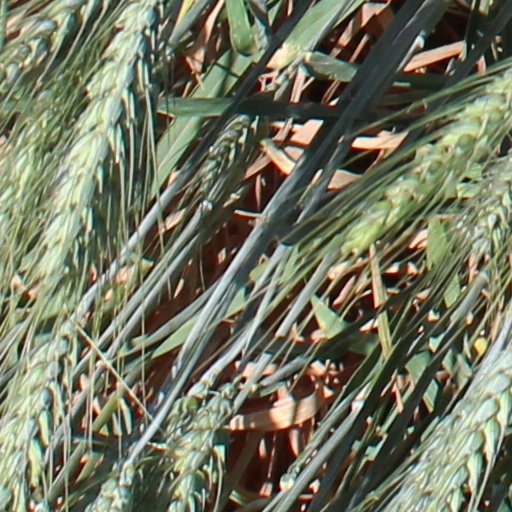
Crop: wheat